Mother (1937 film)

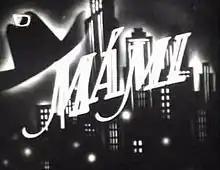

Mother (Hungarian: Mámi) is a 1937 Hungarian comedy film directed by Johann von Vásáry and starring Sári Fedák, Jenő Pataky and Lia Szepes. The film was based on a play by Rezsö Török, with art direction by Márton Vincze. The arrival from Texas of an eccentric relative and her son, disrupt the rhythm of a wealthy Hungarian family.